Melun

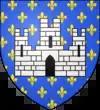
The Hôtel de Ville

Melun is a commune in the Seine-et-Marne department in the Île-de-France region, north-central France. It is located on the southeastern outskirts of Paris, about from the centre of the capital. Melun is the prefecture of Seine-et-Marne, and the seat of one of its "arrondissements". Its inhabitants are called "Melunais".